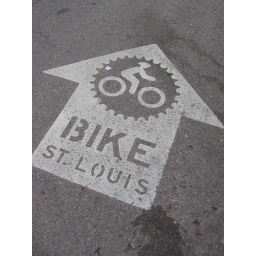
bike st louis sign in the street